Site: brandenburg
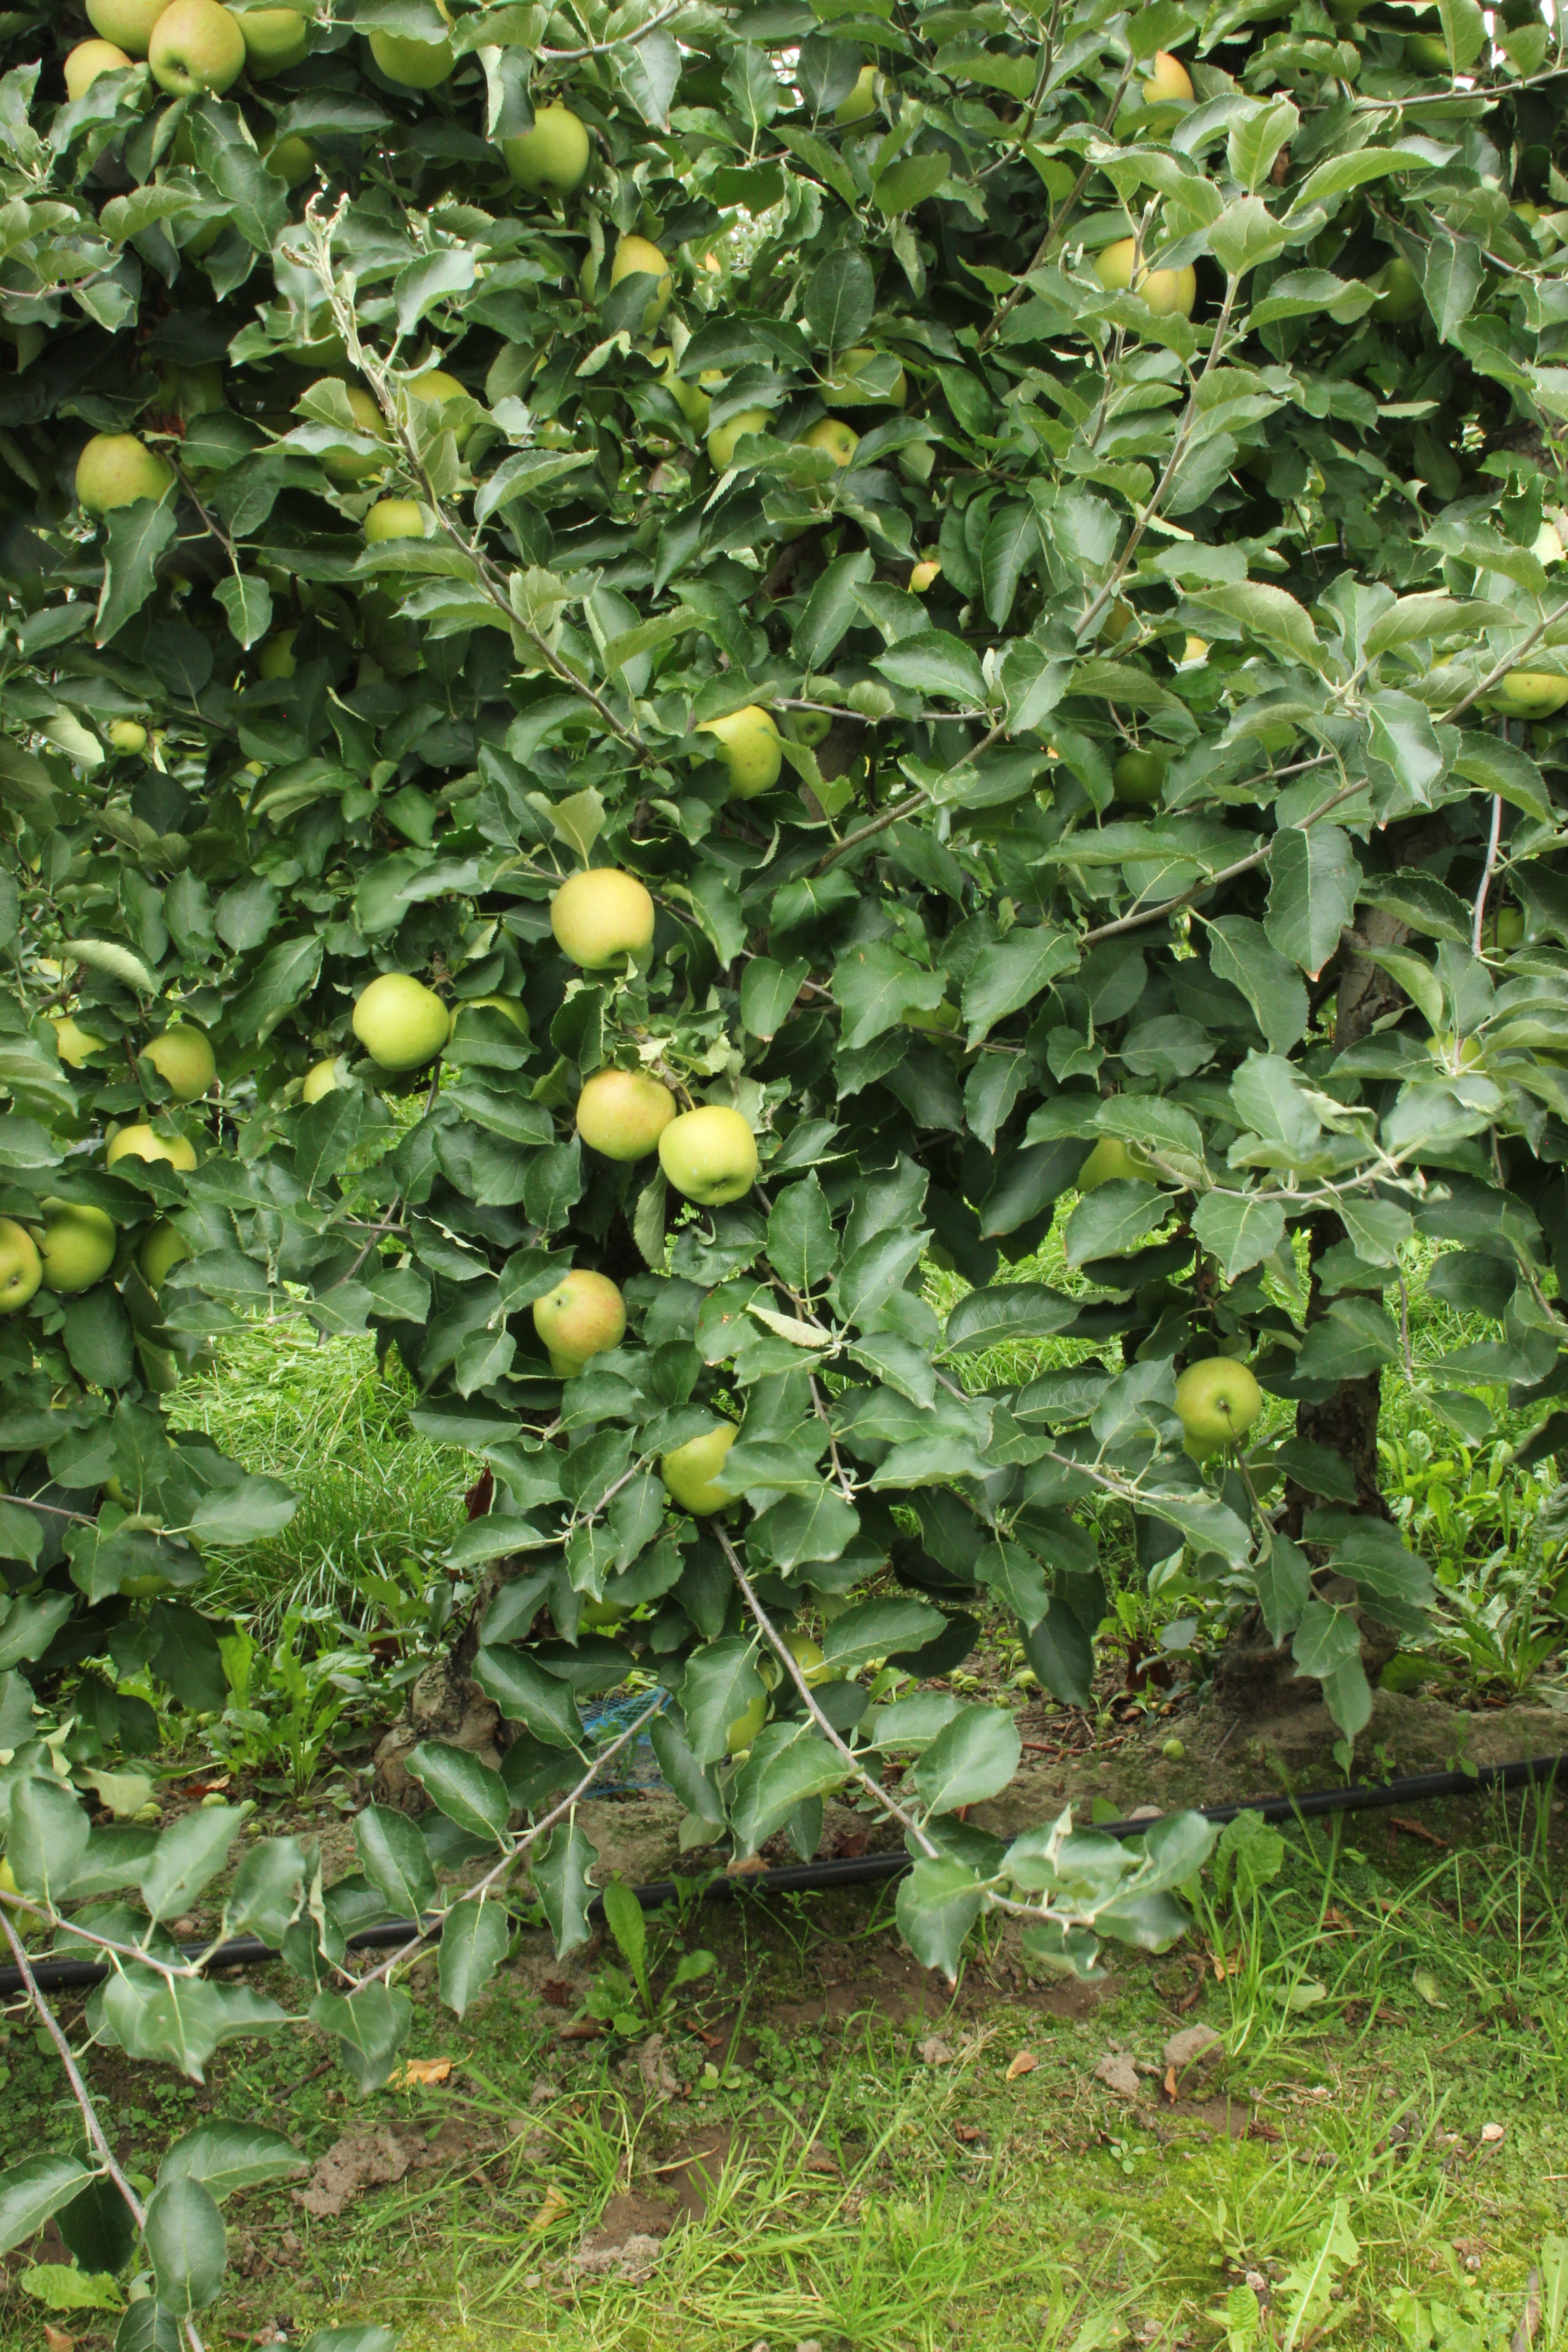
Growth stage (BBCH 87): Maturity of fruit and seed